Ronald Stein (energy consultant)

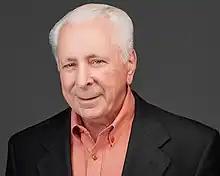

Ronald (Ron) Stein (born April 29, 1941) is an author, columnist, Engineer and energy policy advisor for Heartland Institute. He is co-author of "Energy Made Easy – Helping Citizens become Energy Literate" (2019), "Just GREEN Electricity – Helping Citizens Understand a World without Fossil Fuels" (2020), and the 2021 Pulitzer Prize nominated book "Clean Energy Exploitations - Helping citizens understand the environmental and humanity abuses that support “clean” energy."